Wutong Mountain South station

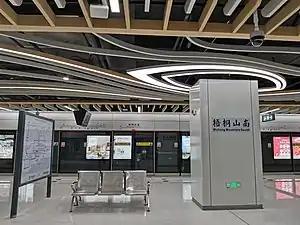
Platform

Wutong Mountain South station is a station on Line 8 of the Shenzhen Metro. It opened on 28 October 2020.